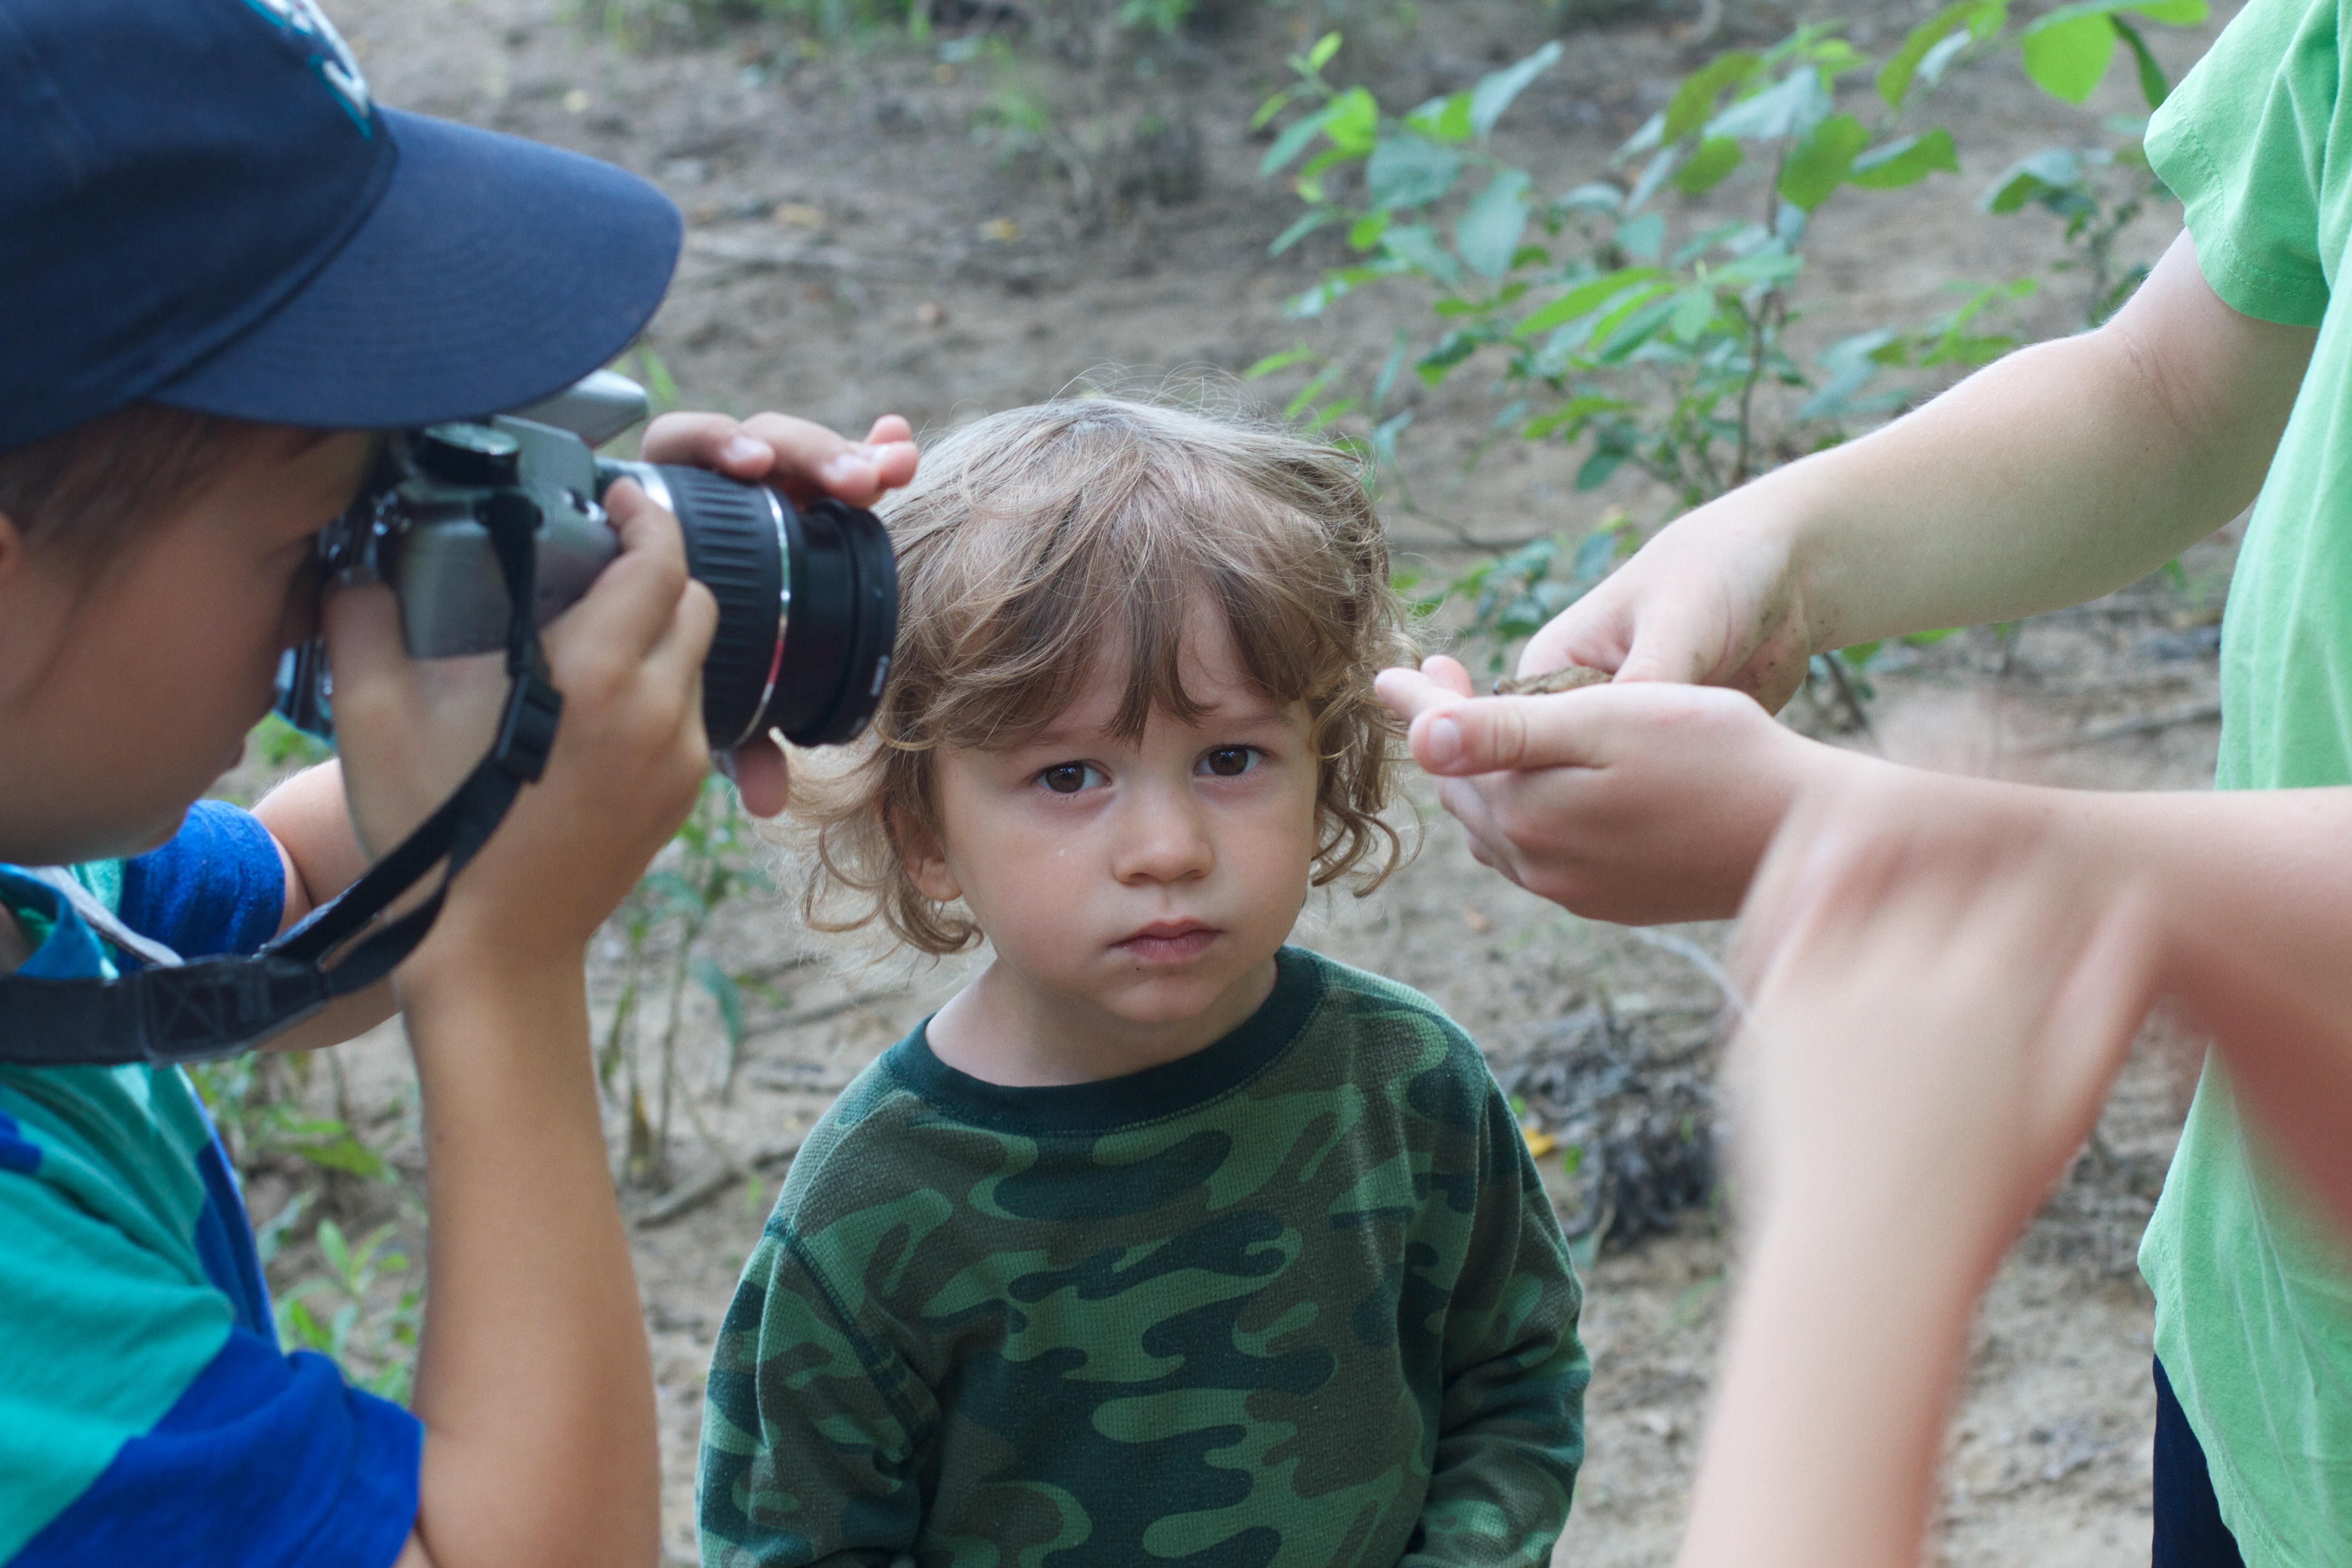
person, people, play, spring, child, toddler